ARA Suboficial Castillo

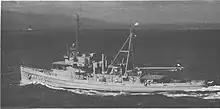
The fleet tug "Takelma" off Oahu early in 1967

During American combat operations in the Vietnam War, "Takelma" was at "Yankee Station" in the Gulf of Tonkin from 8 July to 15 August 1968 performing special operations for the United States 7th Fleet, and she returned to that task again from 18 October until 12 November 1968 when she sailed for Hawaii. "Takelma" received two battle stars for Korean service and two campaign stars for service in Vietnam. "Takelma" operated from Pearl Harbor until October 1976 when her home port was shifted to San Diego. On 1 June 1979, "Takelma" commenced service as a naval reserve training ship.